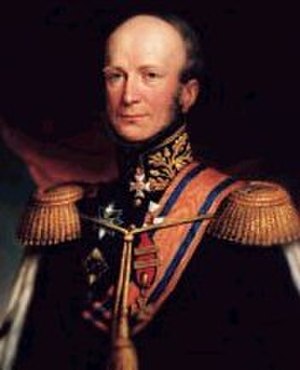
Vilhelm 2. af Nederlandene
Vilhelm 2. af Nederlandene var konge af Nederlandene og storhertug af Luxembourg fra 1840 til 1849.